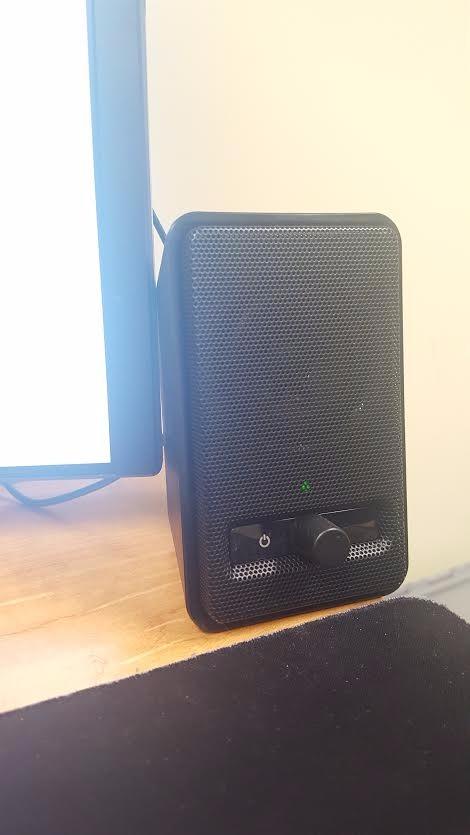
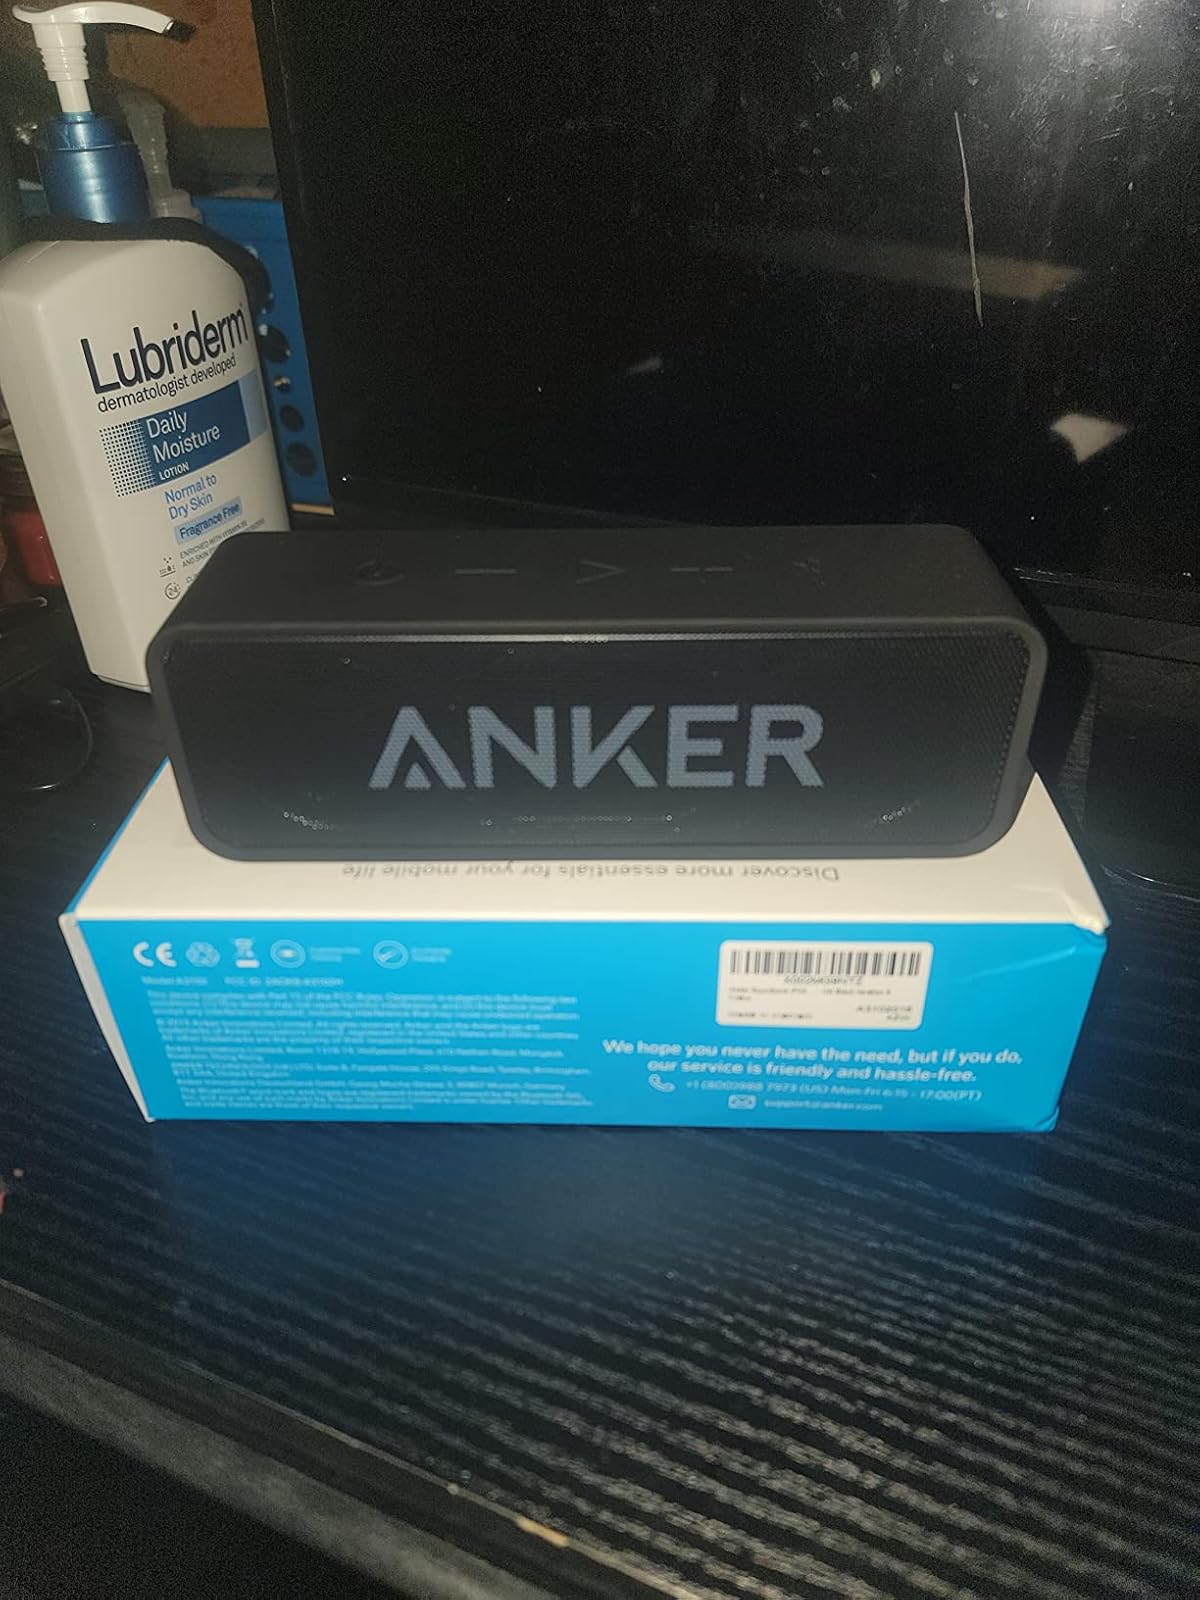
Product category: speaker
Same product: no